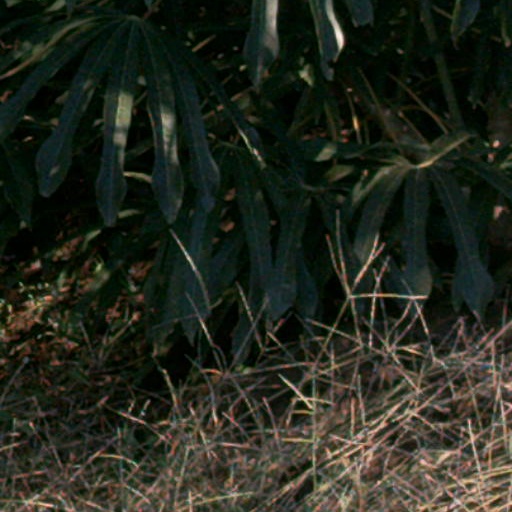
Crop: cassava